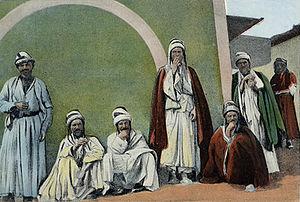
Le Yézidisme, Sharfadin ou religion des sept anges, est une religion monothéiste de la communauté ethno-religieuse yézidie qui est présentée par ses pratiquants comme plongeant ses racines dans l'Iran antique.